2022 WTA Finals

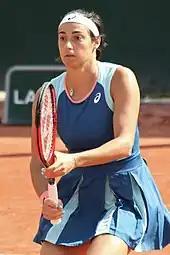
Caroline Garcia won three titles, and reached a Grand Slam semifinal.

Caroline Garcia suffered a mixed start to the year, reaching the quarterfinals of Sydney, but losing in the opening rounds of Melbourne and the Australian Open. She would reach the semifinals of Lyon, losing to Zhang Shuai, but would suffer inconsistent results throughout the North American hard court swing, and did not perform to the best of her ability on the European spring clay court season. She would later win the title at Bad Homburg, defeating Alizé Cornet and Bianca Andreescu en route to the title, and would reach the fourth round of the Wimbledon Championships. A successful summer season was capped off by reaching the semifinals in Lausanne and the quarterfinals in Palermo, before winning the title in Warsaw, defeating the world No. 1 Iga Świątek in the process.